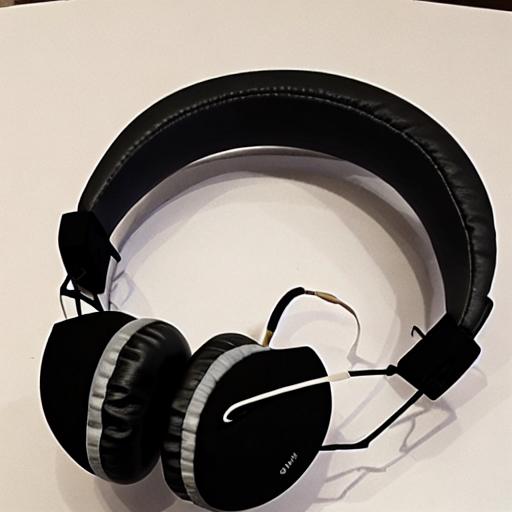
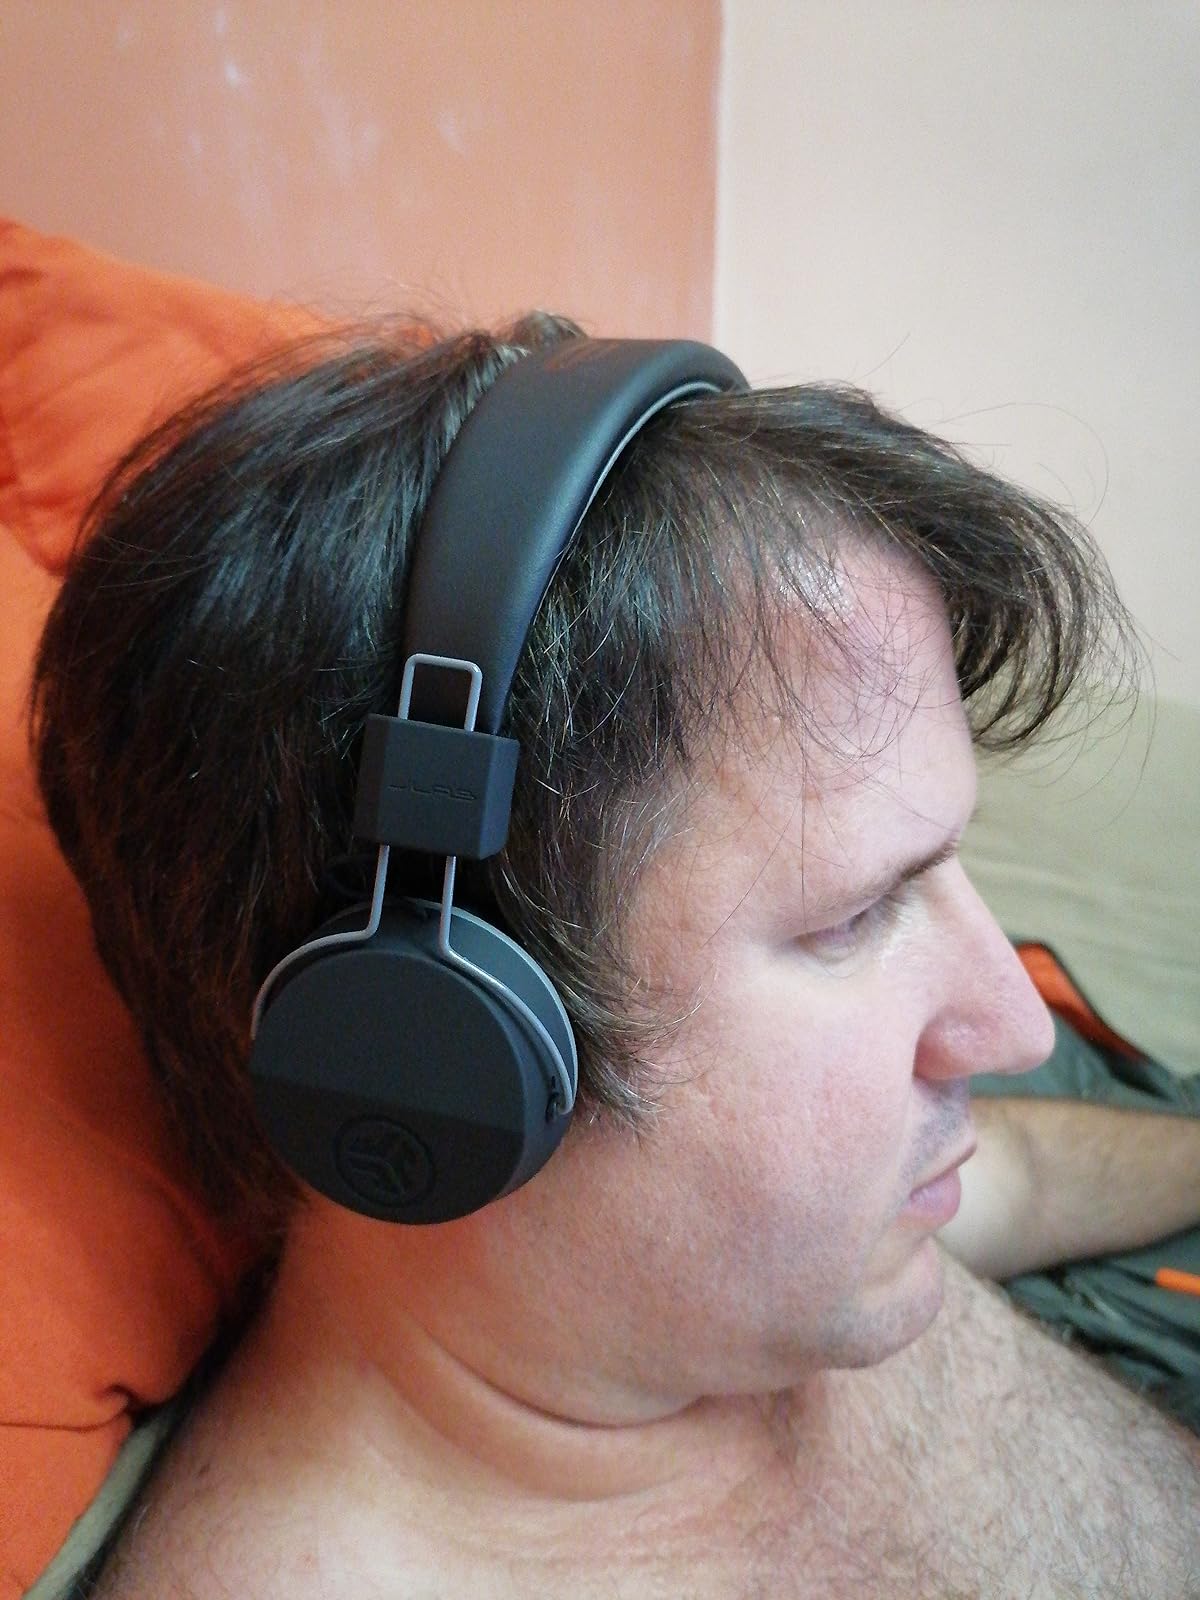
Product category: headphones
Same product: no